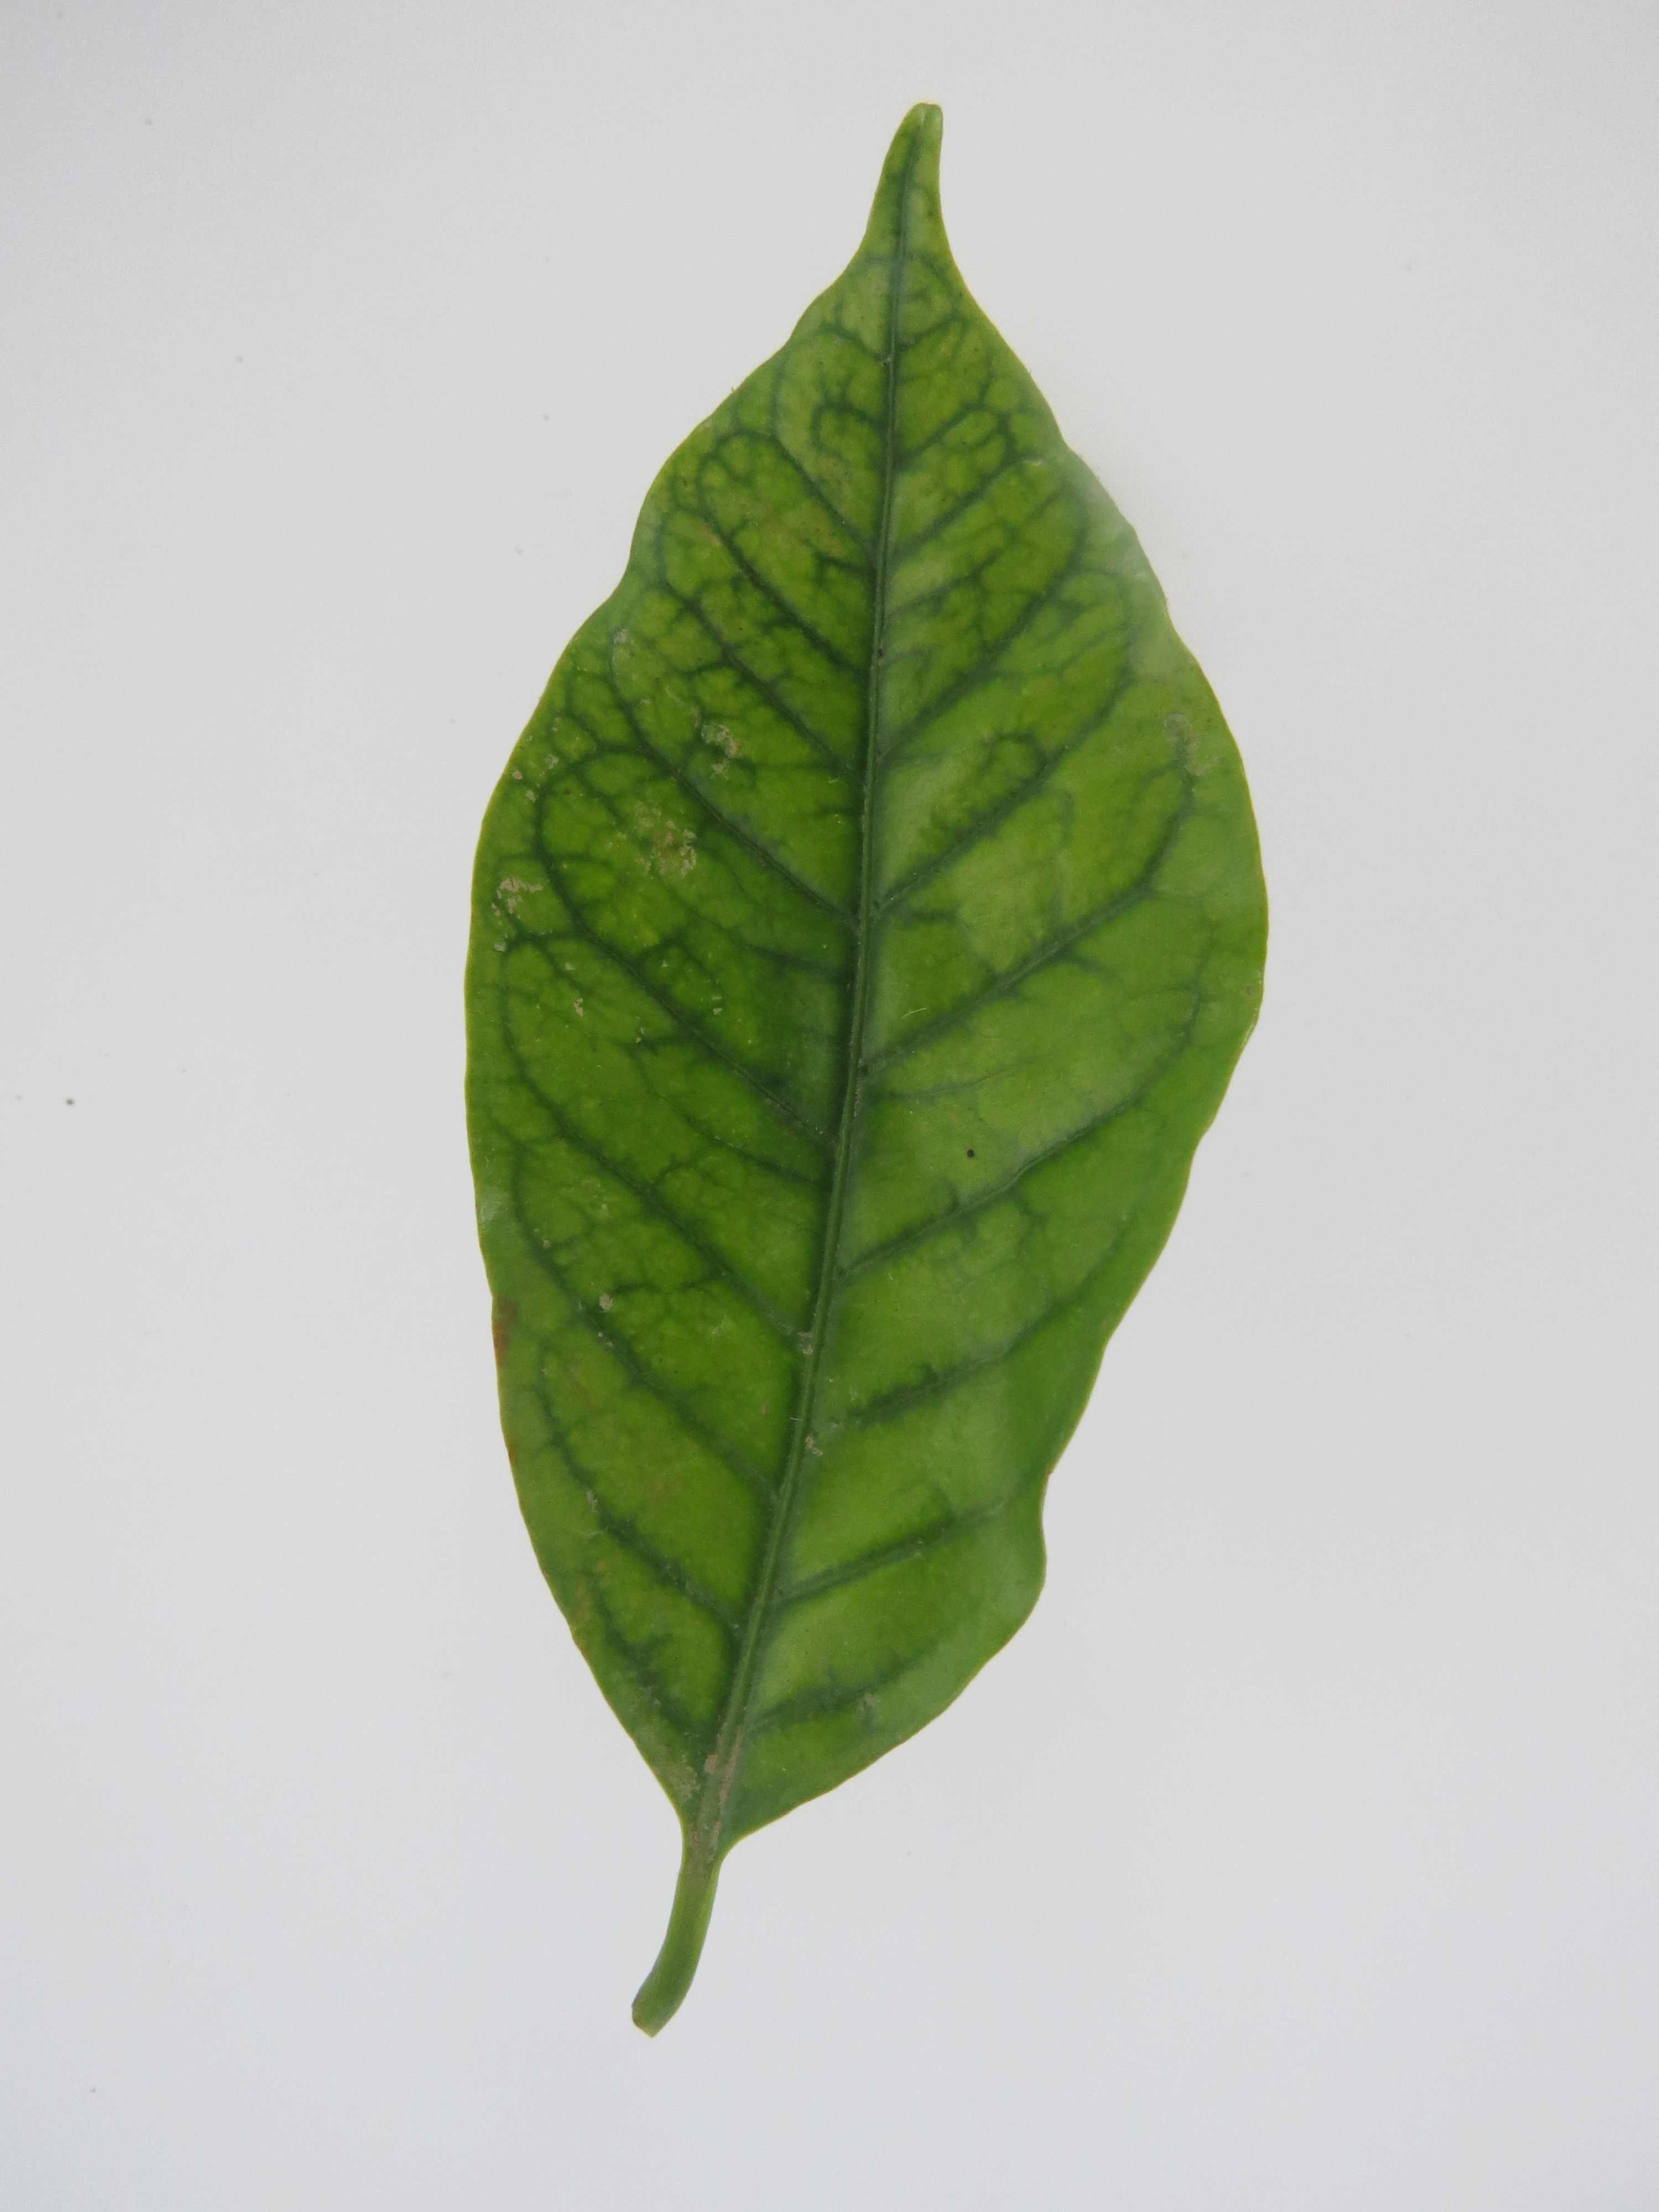
Label: manganese-Mn